Alfa Romeo Giulia (2015)

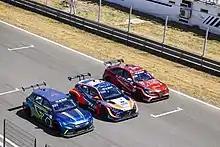
Giulia ETCR (right) lined up with its ETCR competitors, the Cupra e-Racer (left) and Veloster N ETCR (centre)

The base models consist of four-cylinder petrol engines, as well as four-cylinder turbo diesel engines. The Quadrifoglio uses the V6 Alfa Romeo 690T engine, as described above. The petrol engines are built in Alfa Romeo Termoli plant. Diesel engines are built in the Pratola Serra plant.